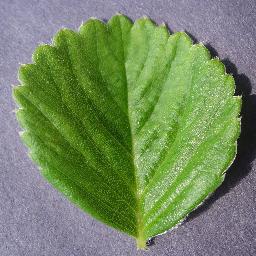
Label: Strawberry___healthy